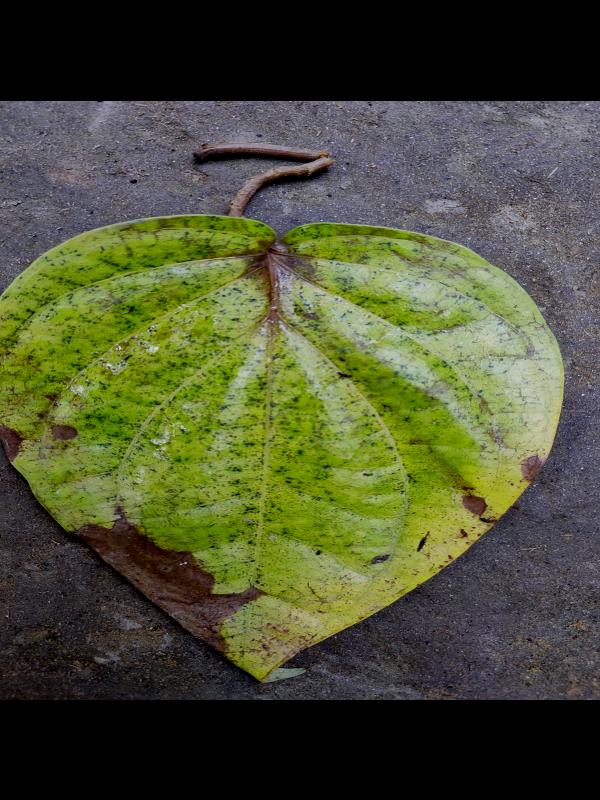
Label: Dried_Leaf